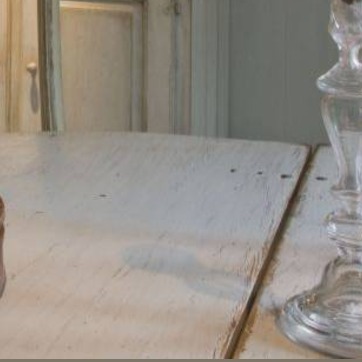
Material: polishedstone